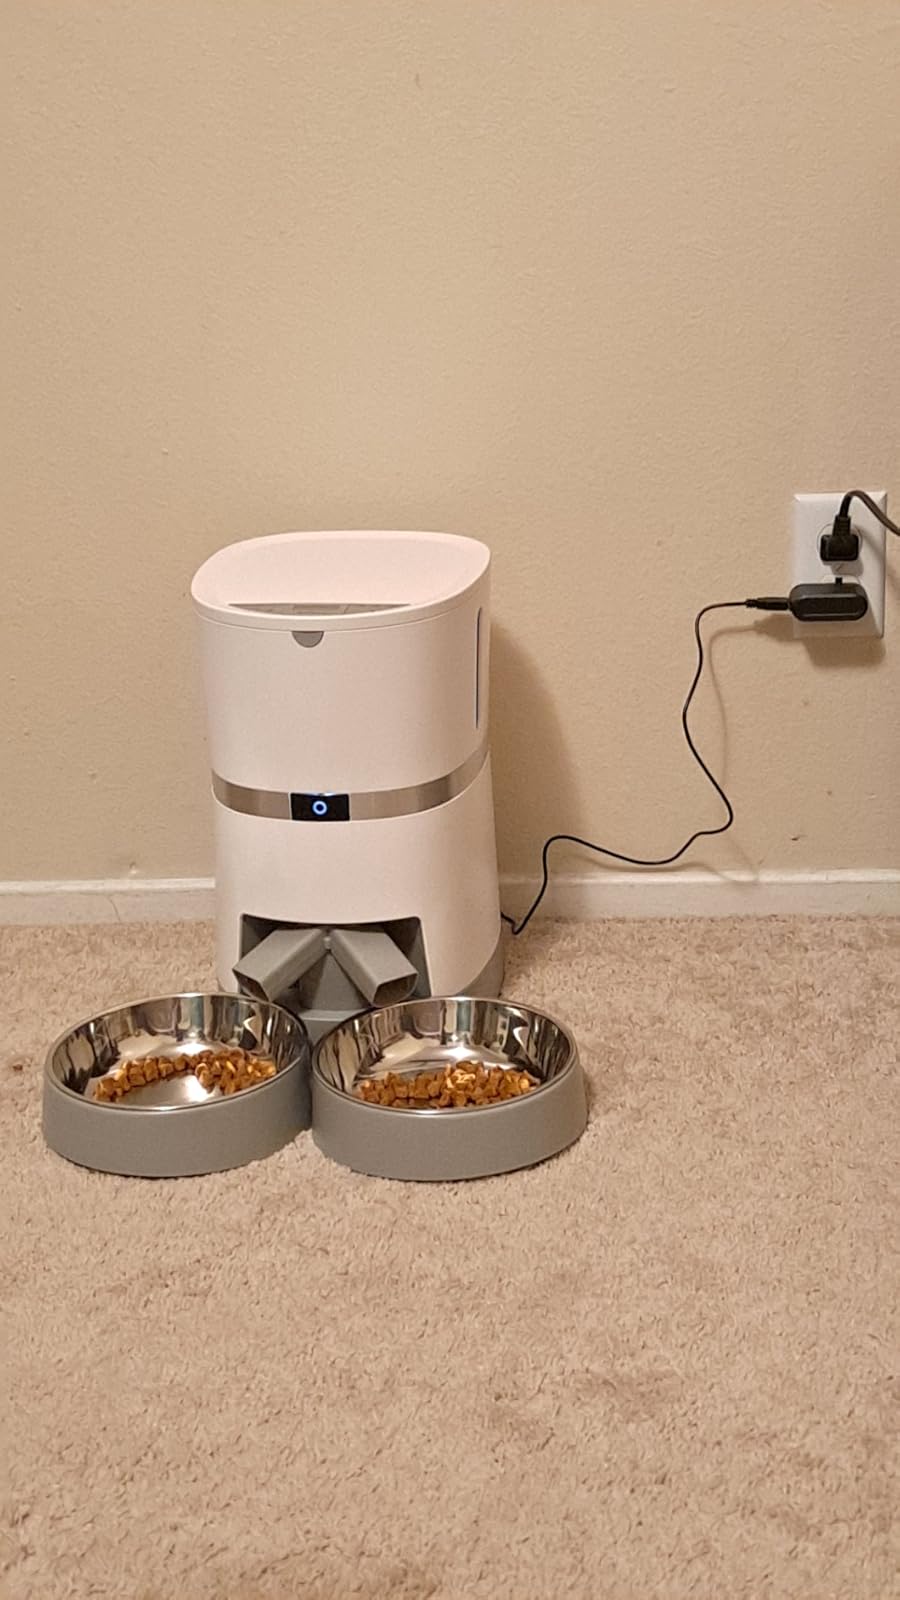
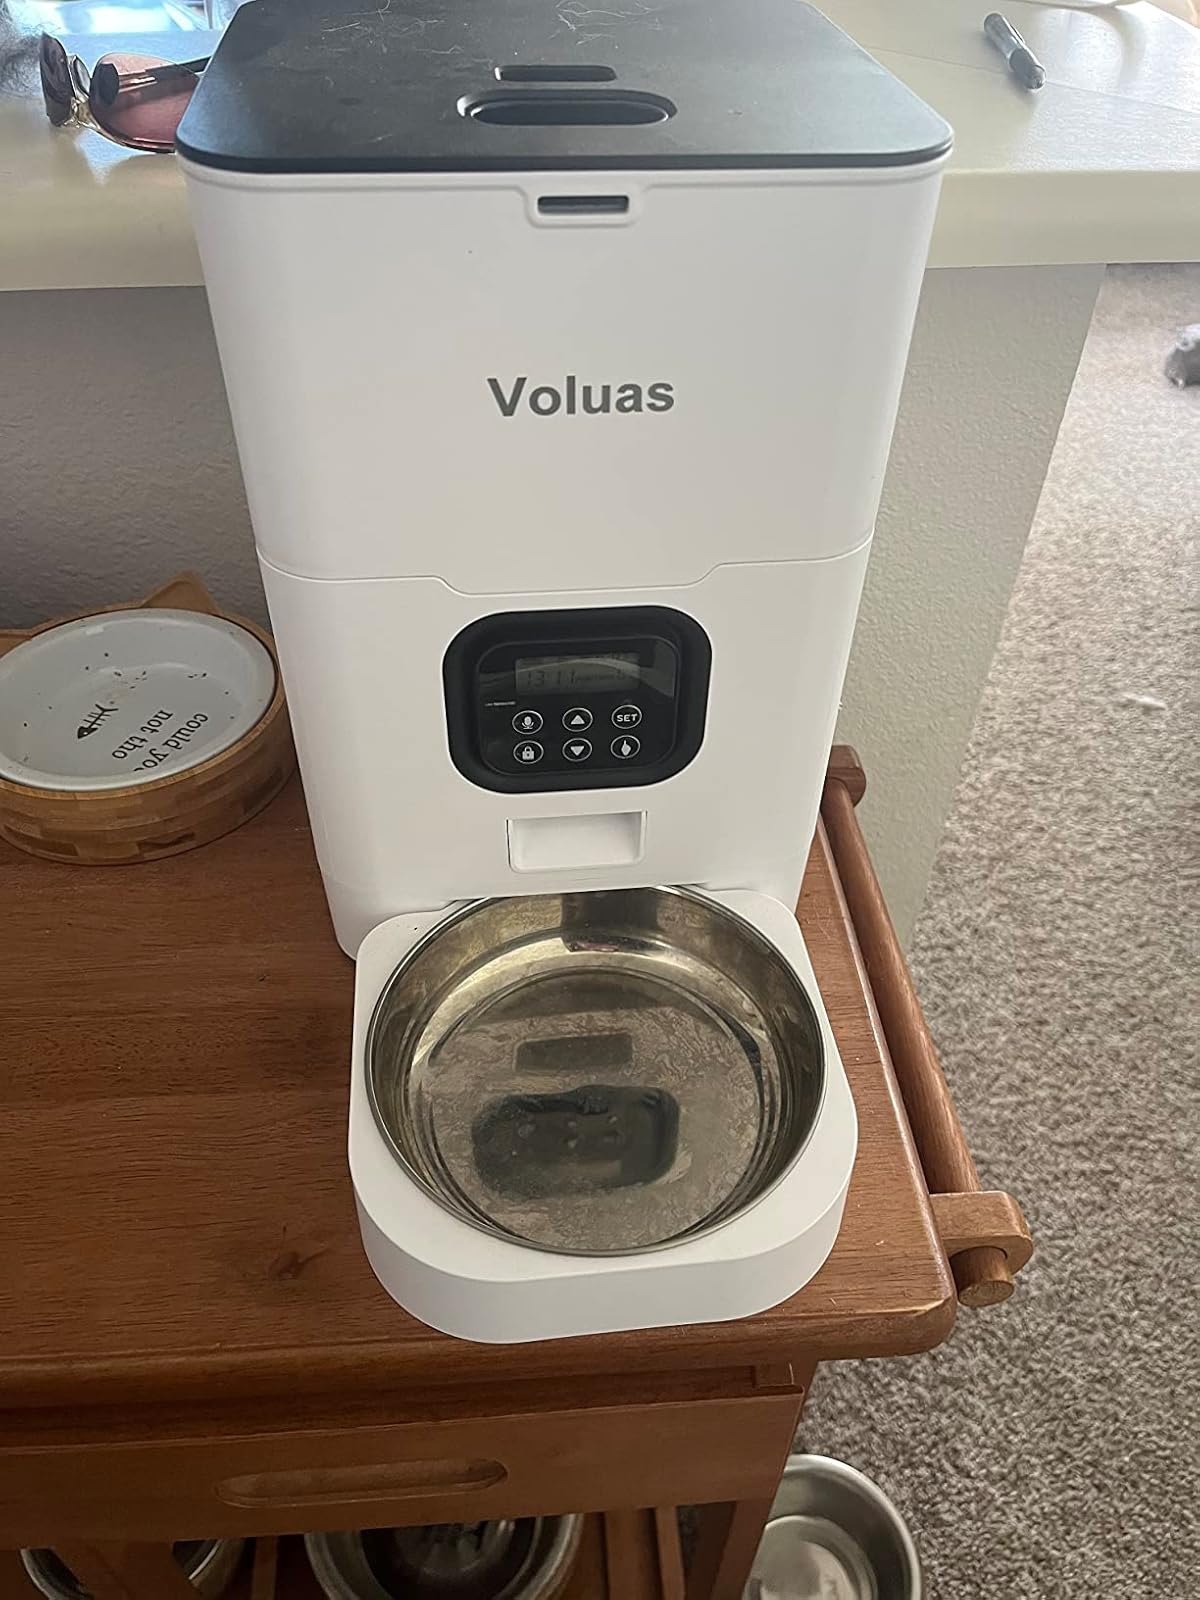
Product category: items_feeder
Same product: no